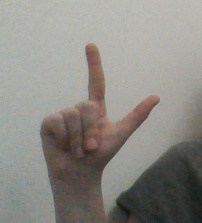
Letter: laam